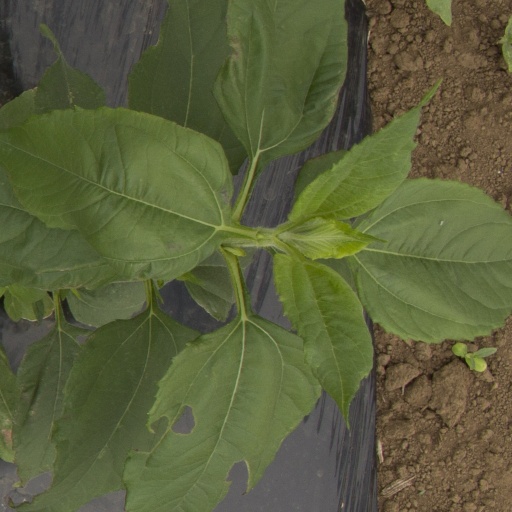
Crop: Jerusalem artichoke